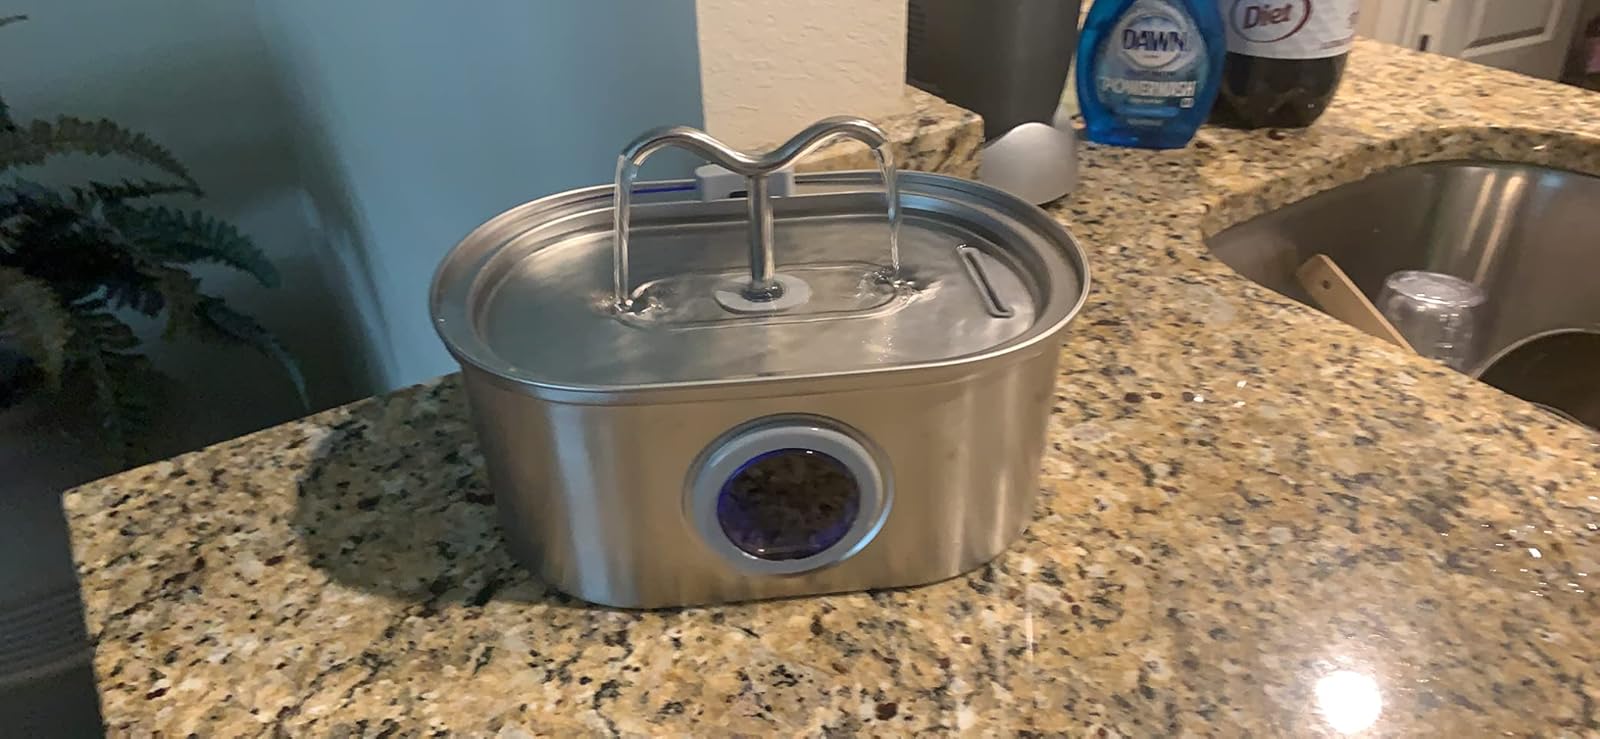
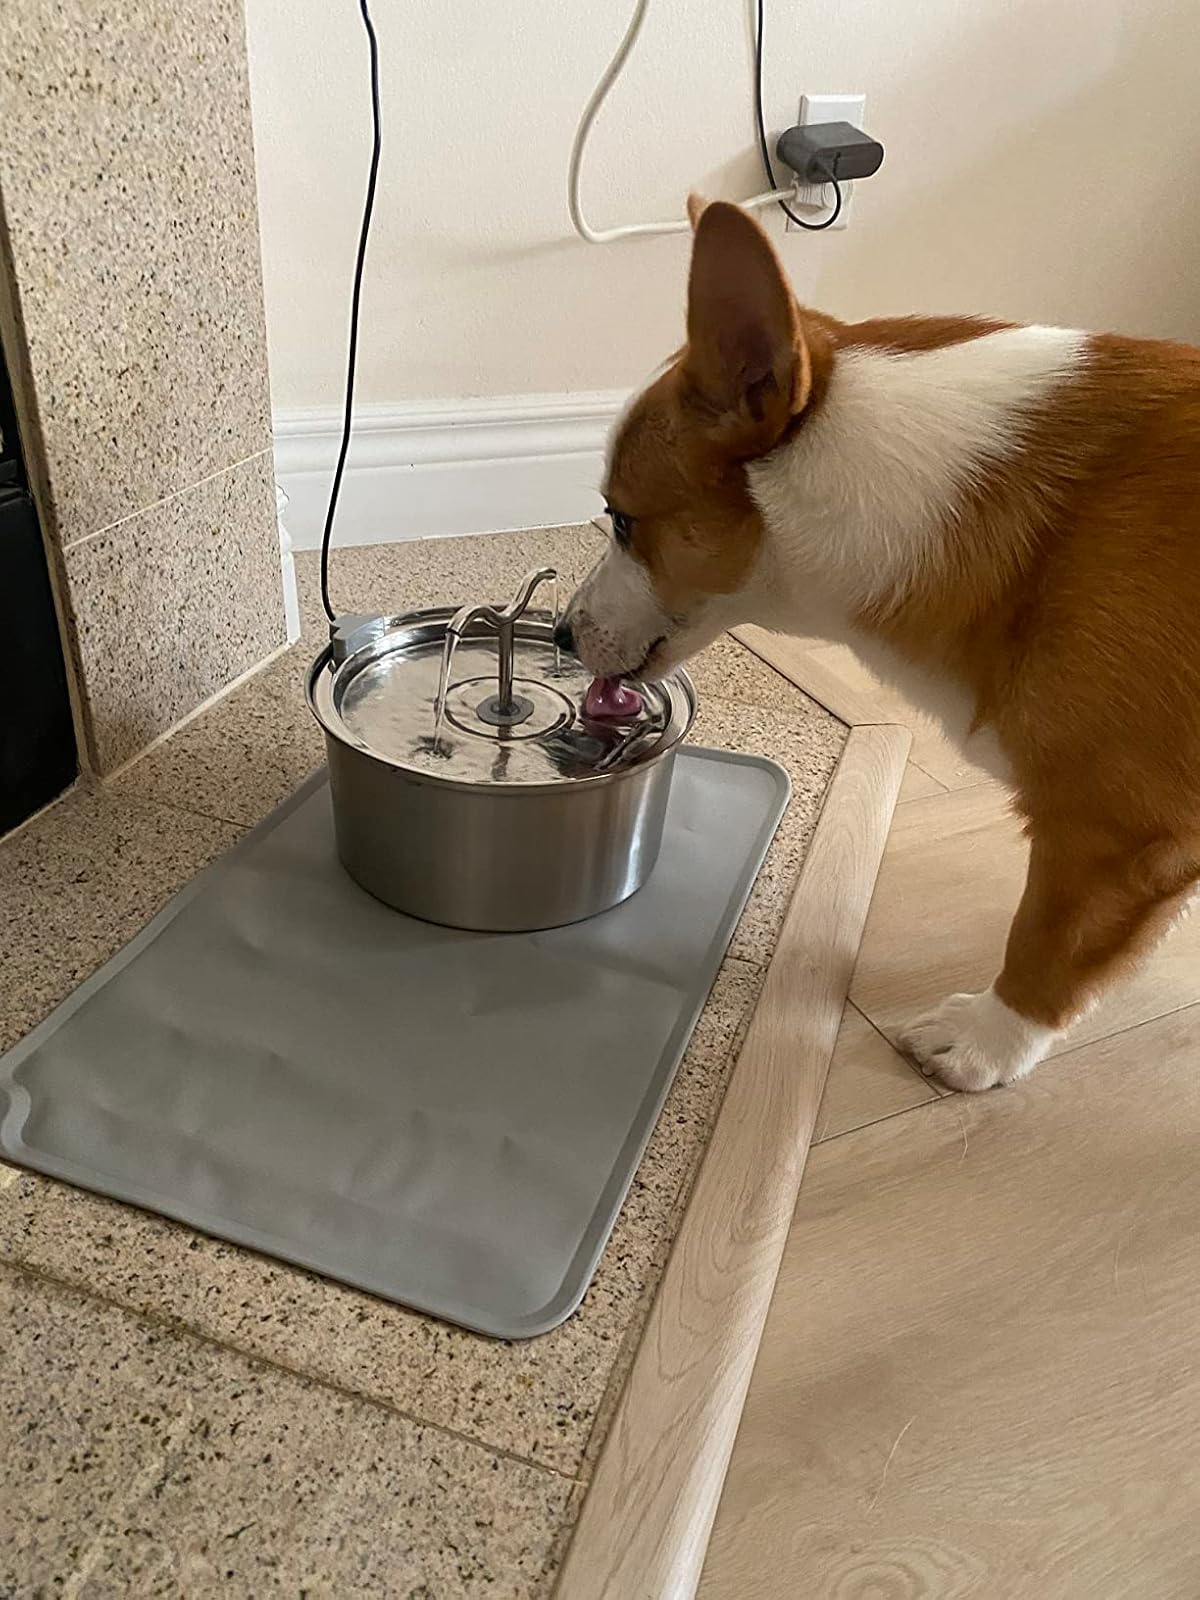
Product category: items_bowl
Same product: no